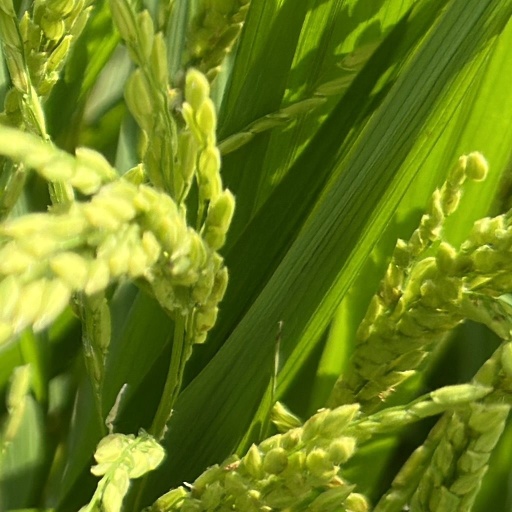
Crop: rice